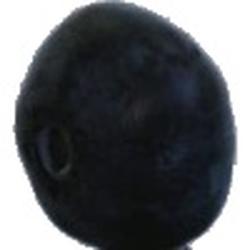
Label: Blueberry